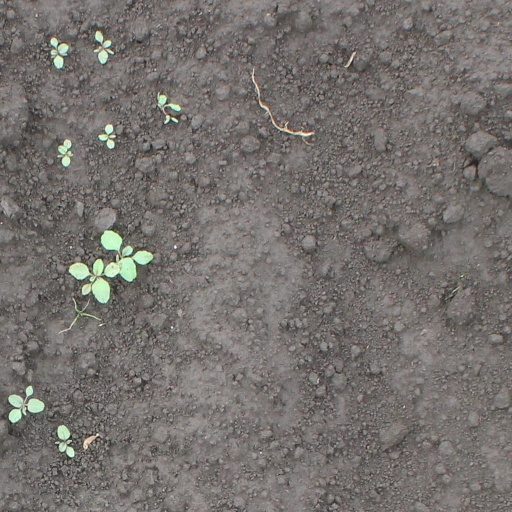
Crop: soybean